Simon Yates (cyclist)

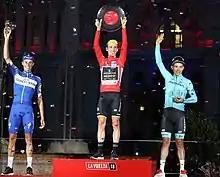
Yates (centre) on the podium at the 2018 Vuelta a España.

After the Giro, Yates made his return to racing at the Prueba Villafranca de Ordizia, where he finished second behind team-mate Robert Power. He subsequently returned to WorldTour competition at the Tour de Pologne in August, where he won the race's closing stage with a solo attack and finished second overall behind Michał Kwiatkowski. Yates was 's team leader for the Vuelta a España, with support from his brother. Yates moved into third place on the general classification after stage 4, the first mountain stage, ten seconds behind leader Kwiatkowski. On the ninth stage, Yates took the leader's red jersey from Rudy Molard going into the first rest day. However he lost the lead on stage 12, when elected not to close down a large breakaway, with the red jersey being taken by Jesús Herrada with Yates in second and Alejandro Valverde in third. The following day, Yates cut nearly two minutes from Herrada's lead, and he then took victory on the fourteenth stage, reclaiming the overall lead. He extended his lead during stages 16 (an individual time trial) and 19, and on the last mountain stage, Yates attacked his rivals on the penultimate climb, joining Miguel Ángel López and Nairo Quintana alongside Enric Mas at the head of the race. He eventually finishing third on the stage behind Mas and López, who moved up into second and third overall after Valverde and Steven Kruijswijk lost significant time. He went on to safely cross the finish line in Madrid to secure his overall victory.